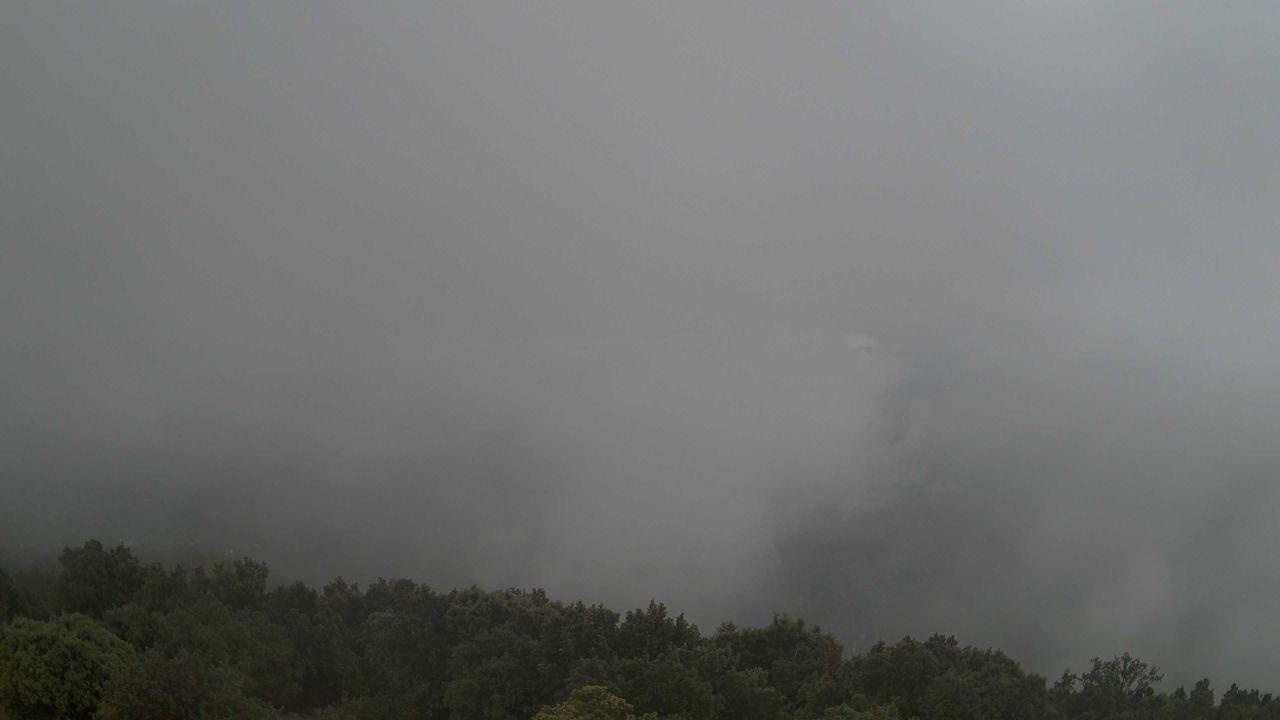
Fire: no
Smoke: no